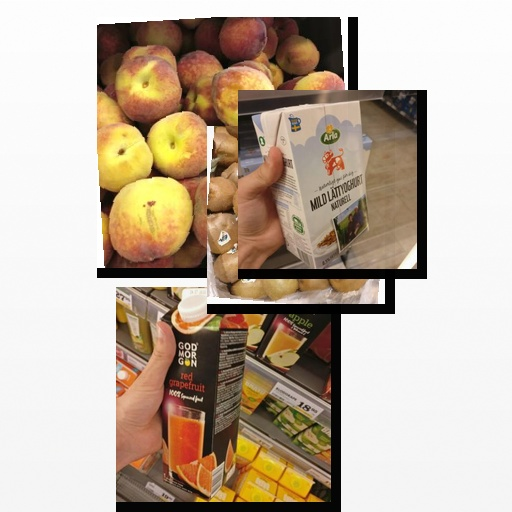
Food items: natural_low_fat_yogurt, kiwi, peach, grapefruit_juice